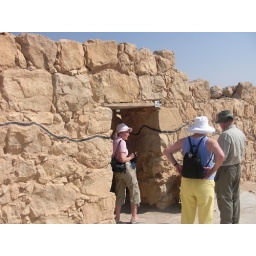
Masada - below black line is original wall from time of Herod